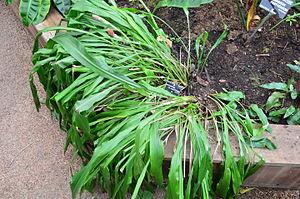
Spécimen de Pitcairnia olivaestevae, cultivé dans les serres du jardin botanique de Lyon au parc de la Tête-d'Or
Pitcairnia olivaestevae est une espèce de plantes de la famille des Bromeliaceae, endémique du Venezuela.